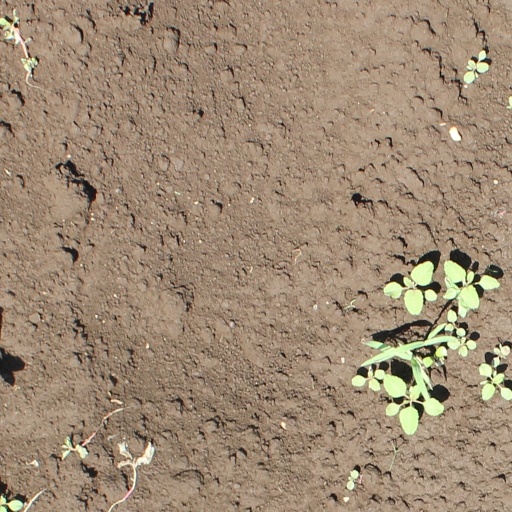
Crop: soybean